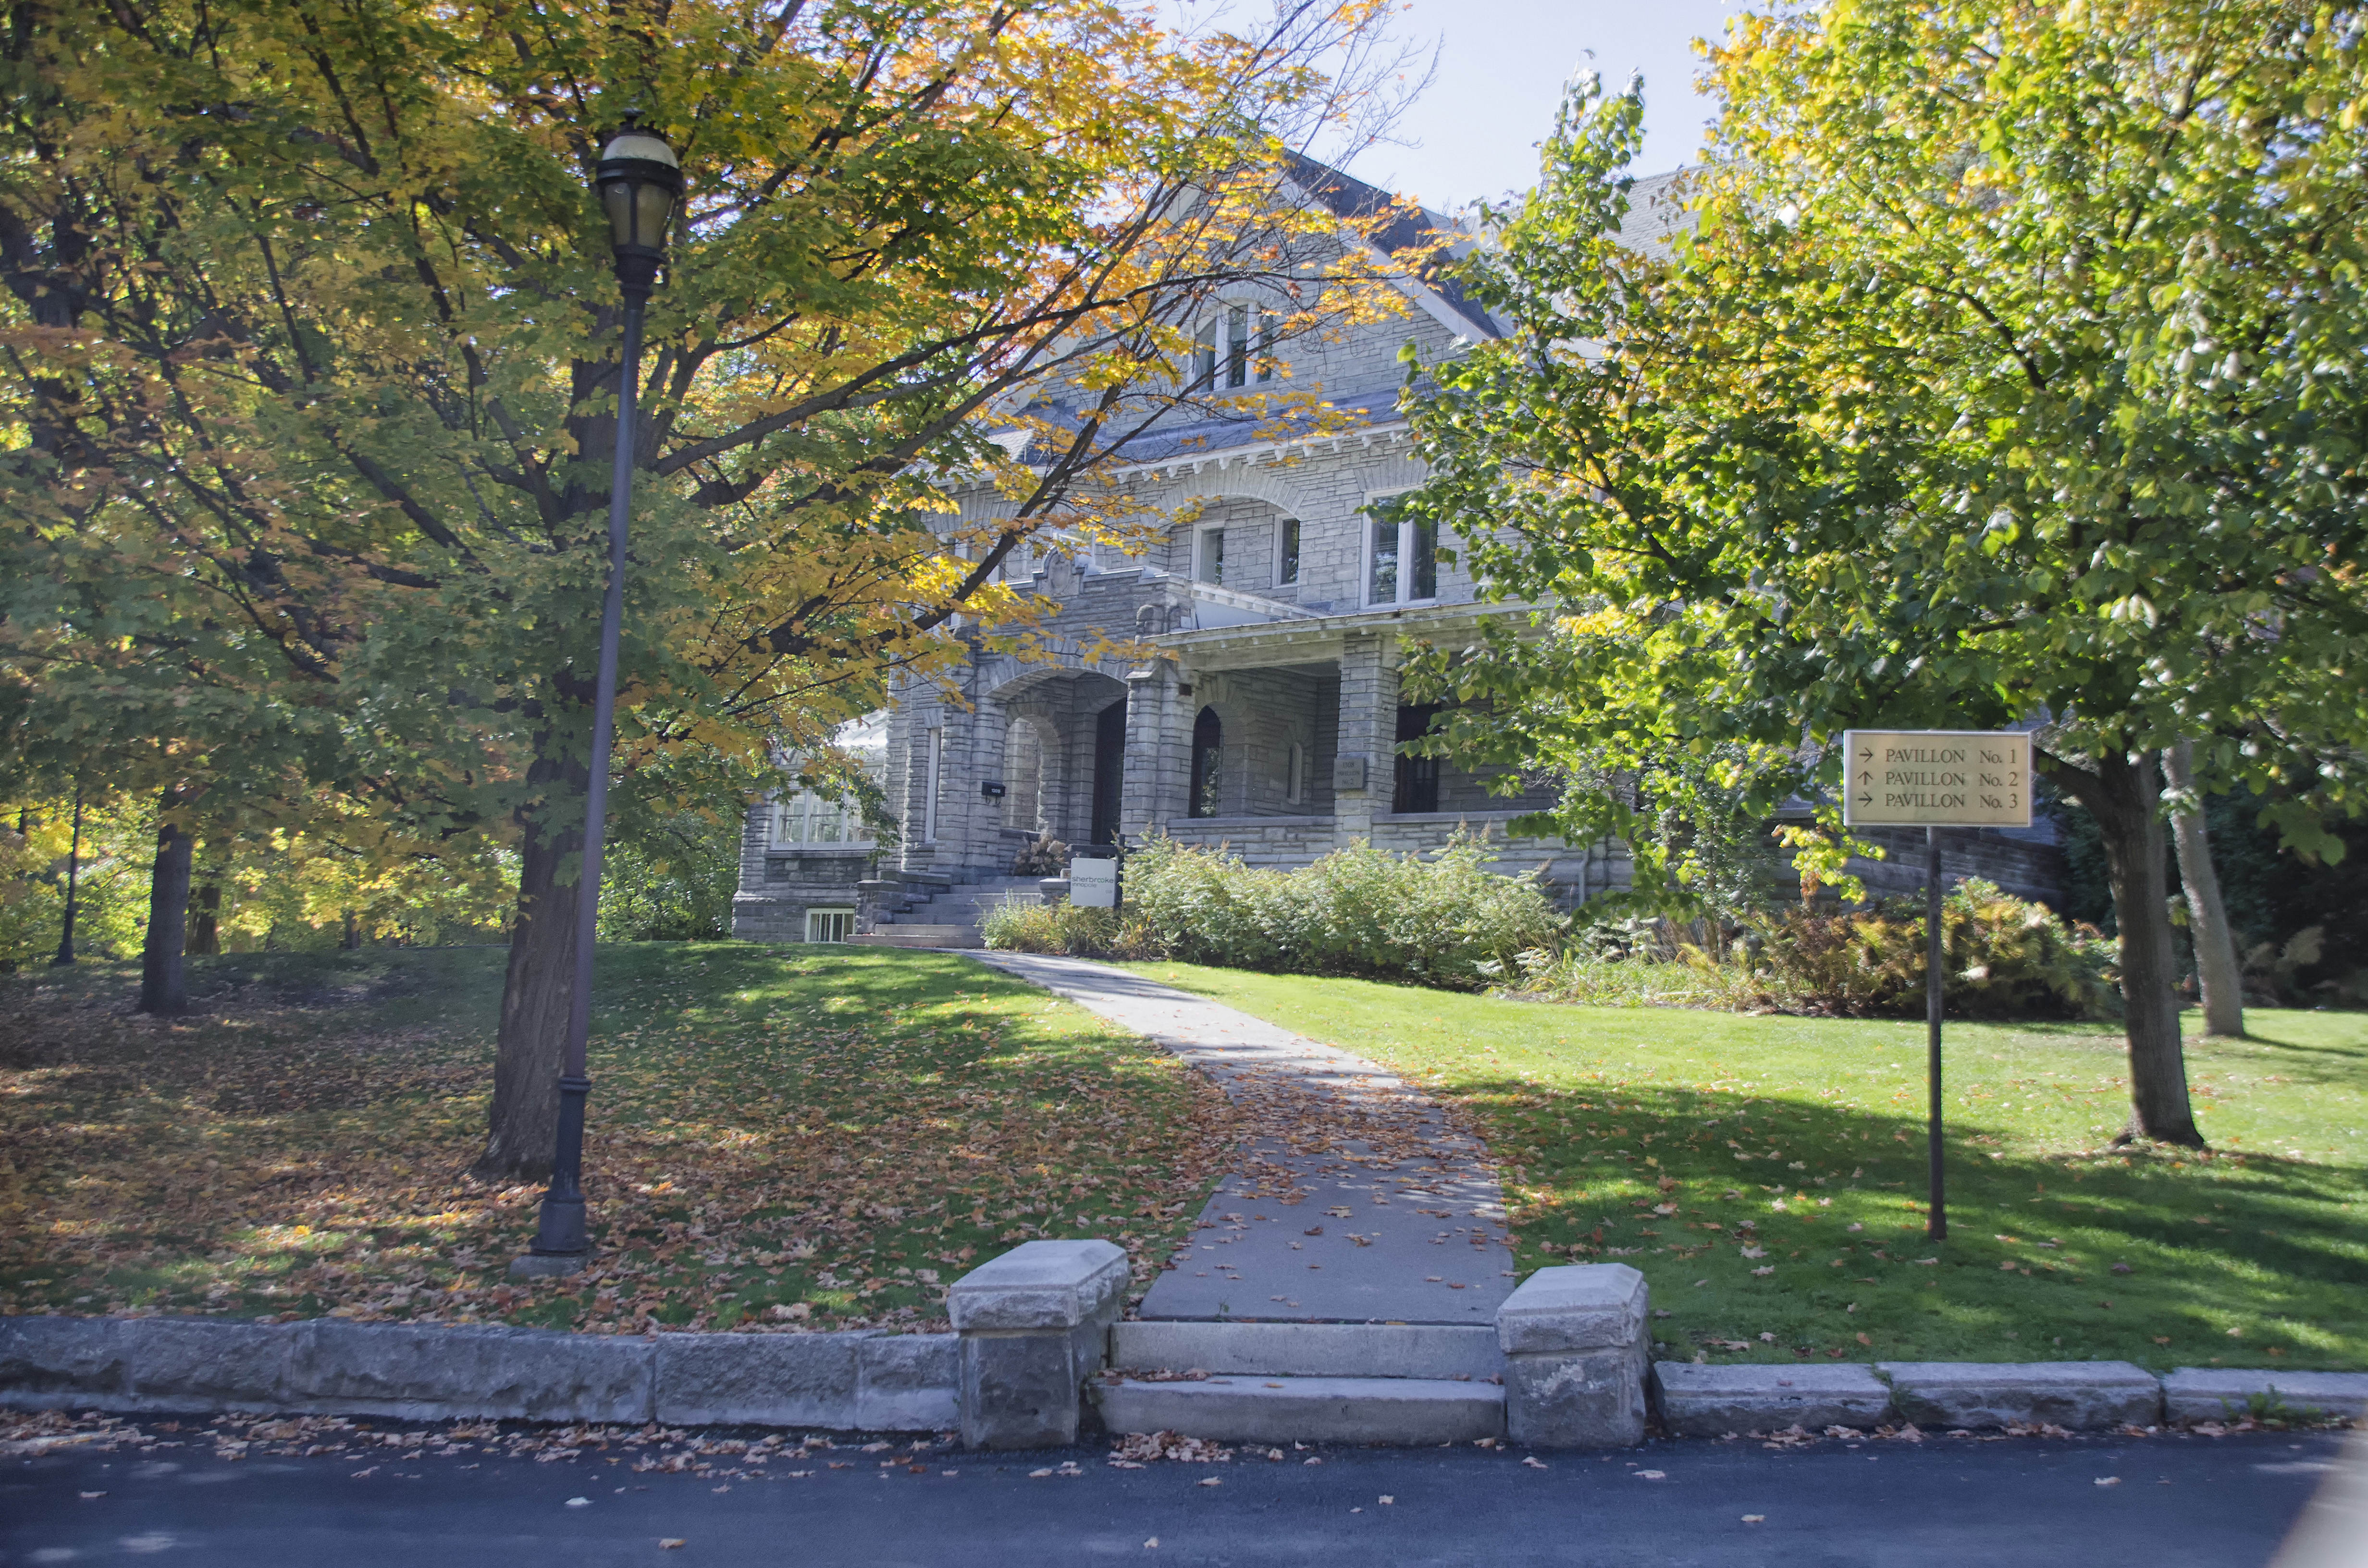
landscape, tree, nature, lawn, house, leaf, flower, home, cottage, autumn, park, garden, season, canada, estate, quebec, yard, sherbrooke, residential area, woody plant